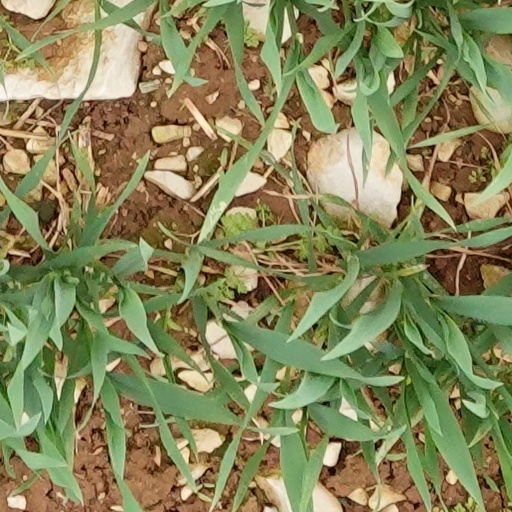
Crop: wheat